End Game (The X-Files)

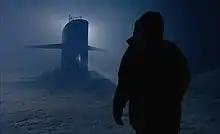
The USS "Allegiance", stranded in the Arctic

"End Game" is the seventeenth episode of the second season of the American science fiction television series "The X-Files". It premiered on the Fox network on . It was directed by Rob Bowman, and written by Frank Spotnitz. "End Game" featured guest appearances by Megan Leitch, Peter Donat, Brian Thompson and saw Steven Williams reprise his role as X.